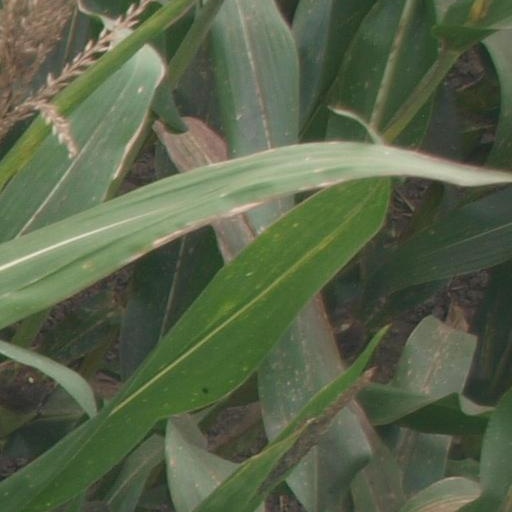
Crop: maize; corn